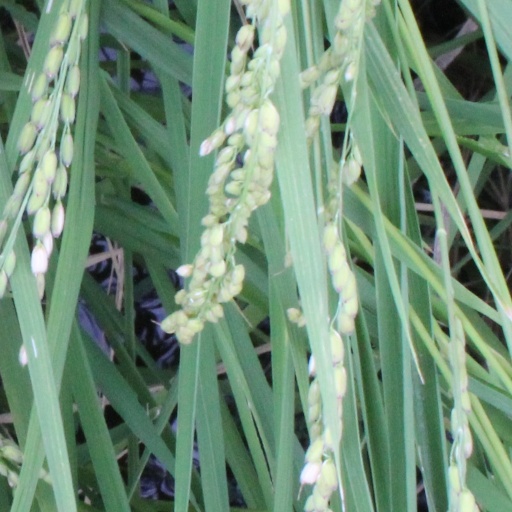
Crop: rice